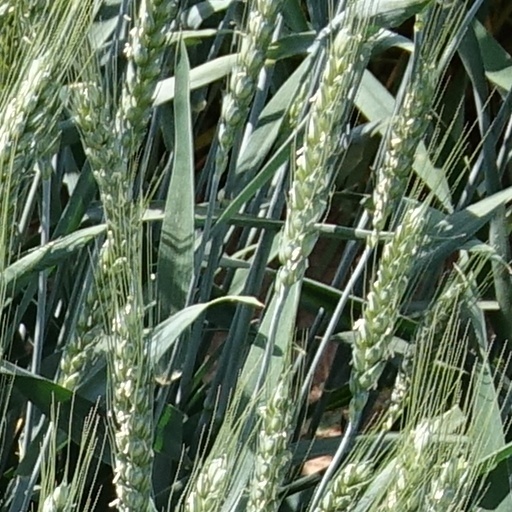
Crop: wheat